Mod (subculture)

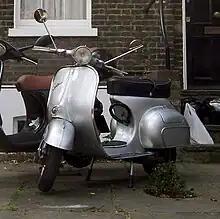
1963 VBB Standard 150

The early mods listened to the "sophisticated smoother modern jazz" of musicians such as Miles Davis, Charlie Parker, Dave Brubeck and the Modern Jazz Quartet, as well as the American rhythm and blues (R&B) of artists such as Bo Diddley and Muddy Waters. The music scene of the Mods was a mix of modern jazz, R&B, psychedelic rock and soul. Terry Rawlings wrote that mods became "dedicated to R&B and their own dances." Black American servicemen, stationed in Britain during the early part of the Cold War, brought over R&B and soul records that were unavailable in Britain, and they often sold these to young people in London. Starting around 1960, mods embraced the off-beat, Jamaican ska music of artists such as the Skatalites, Owen Gray, Derrick Morgan and Prince Buster on record labels such as Melodisc, Starlite and Bluebeat.